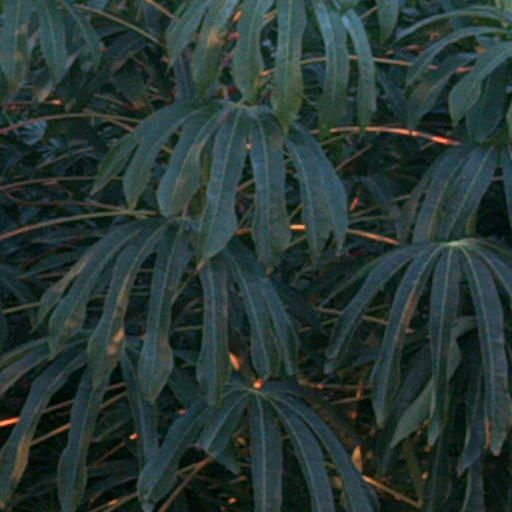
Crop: cassava